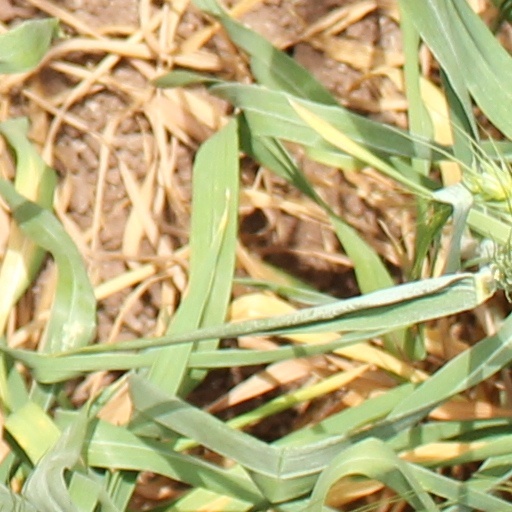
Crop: wheat